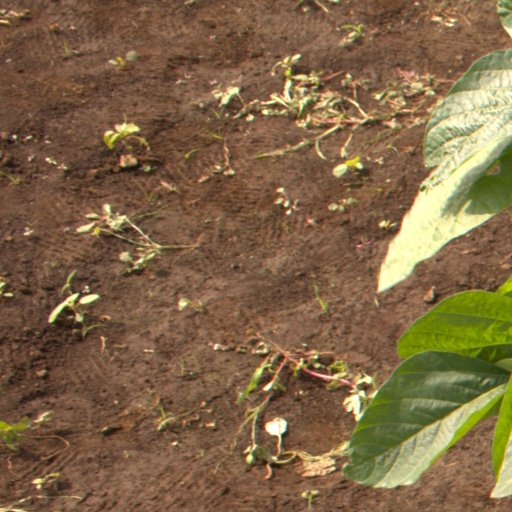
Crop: soybean